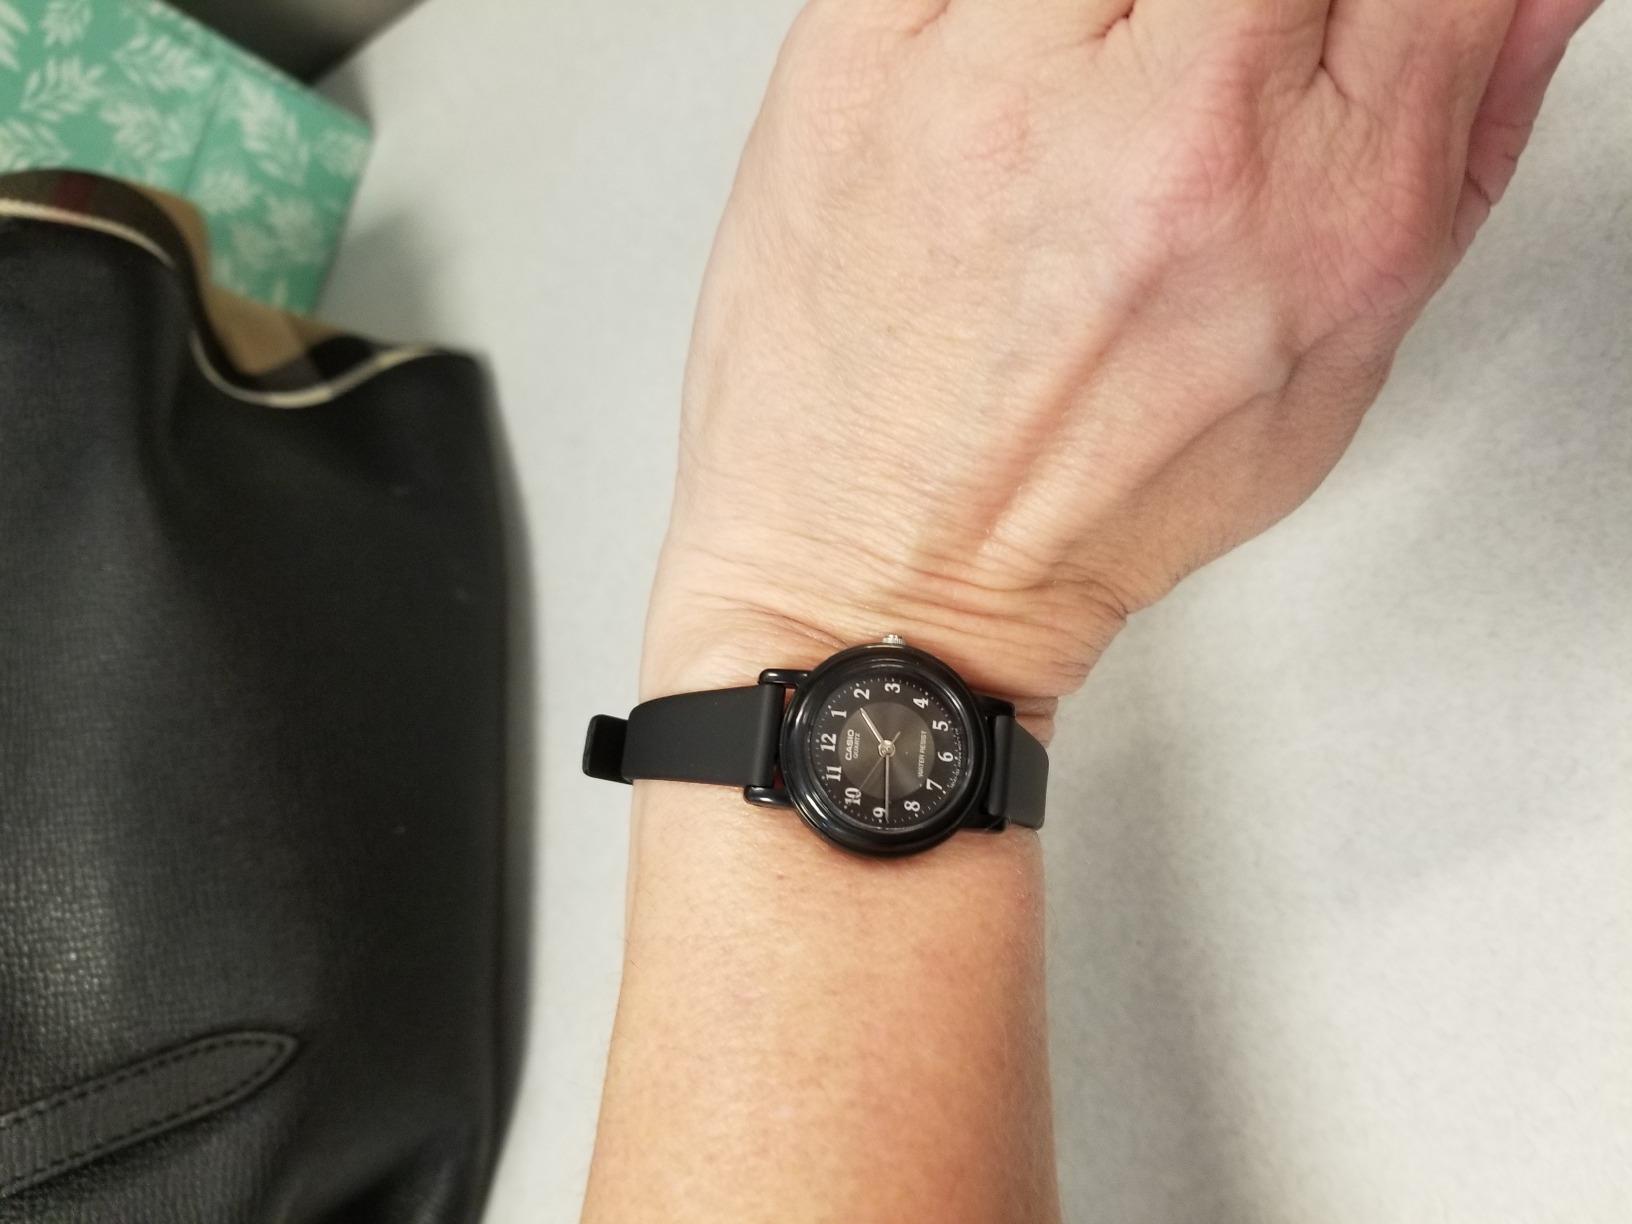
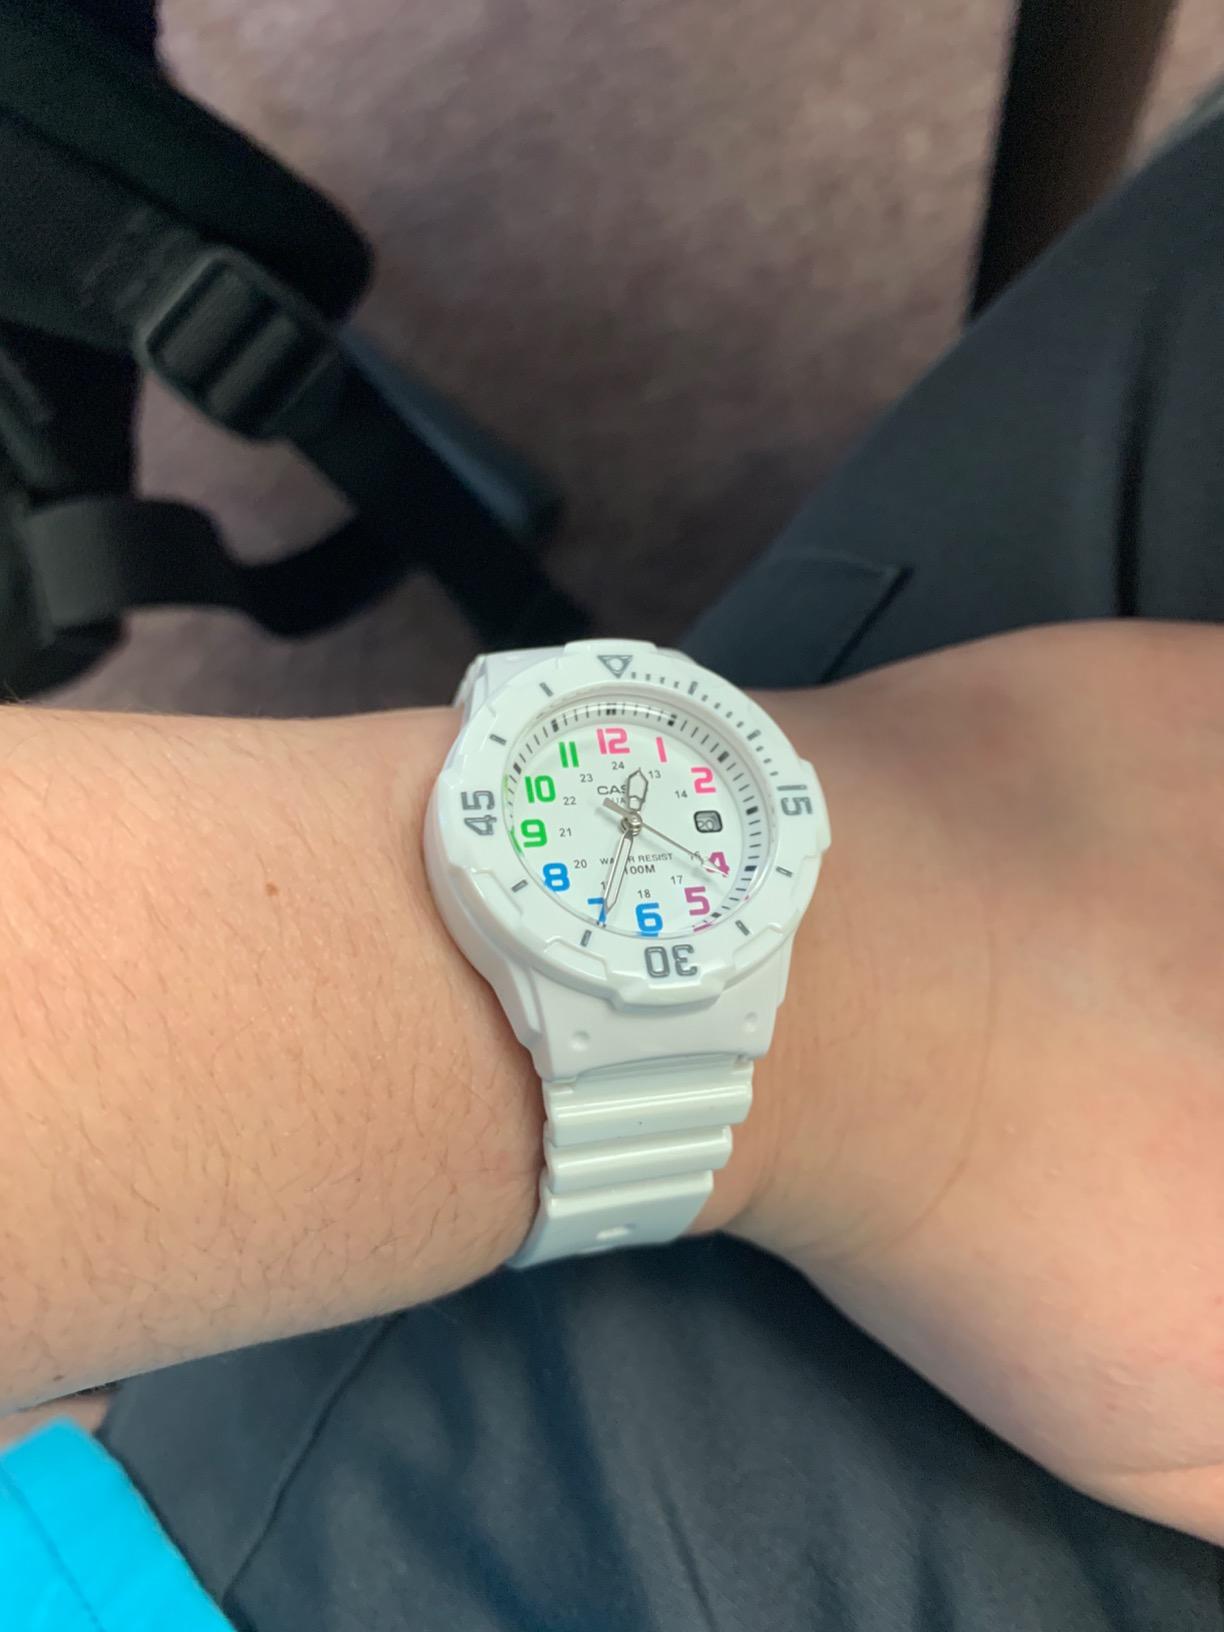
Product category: accessories_watch
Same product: no